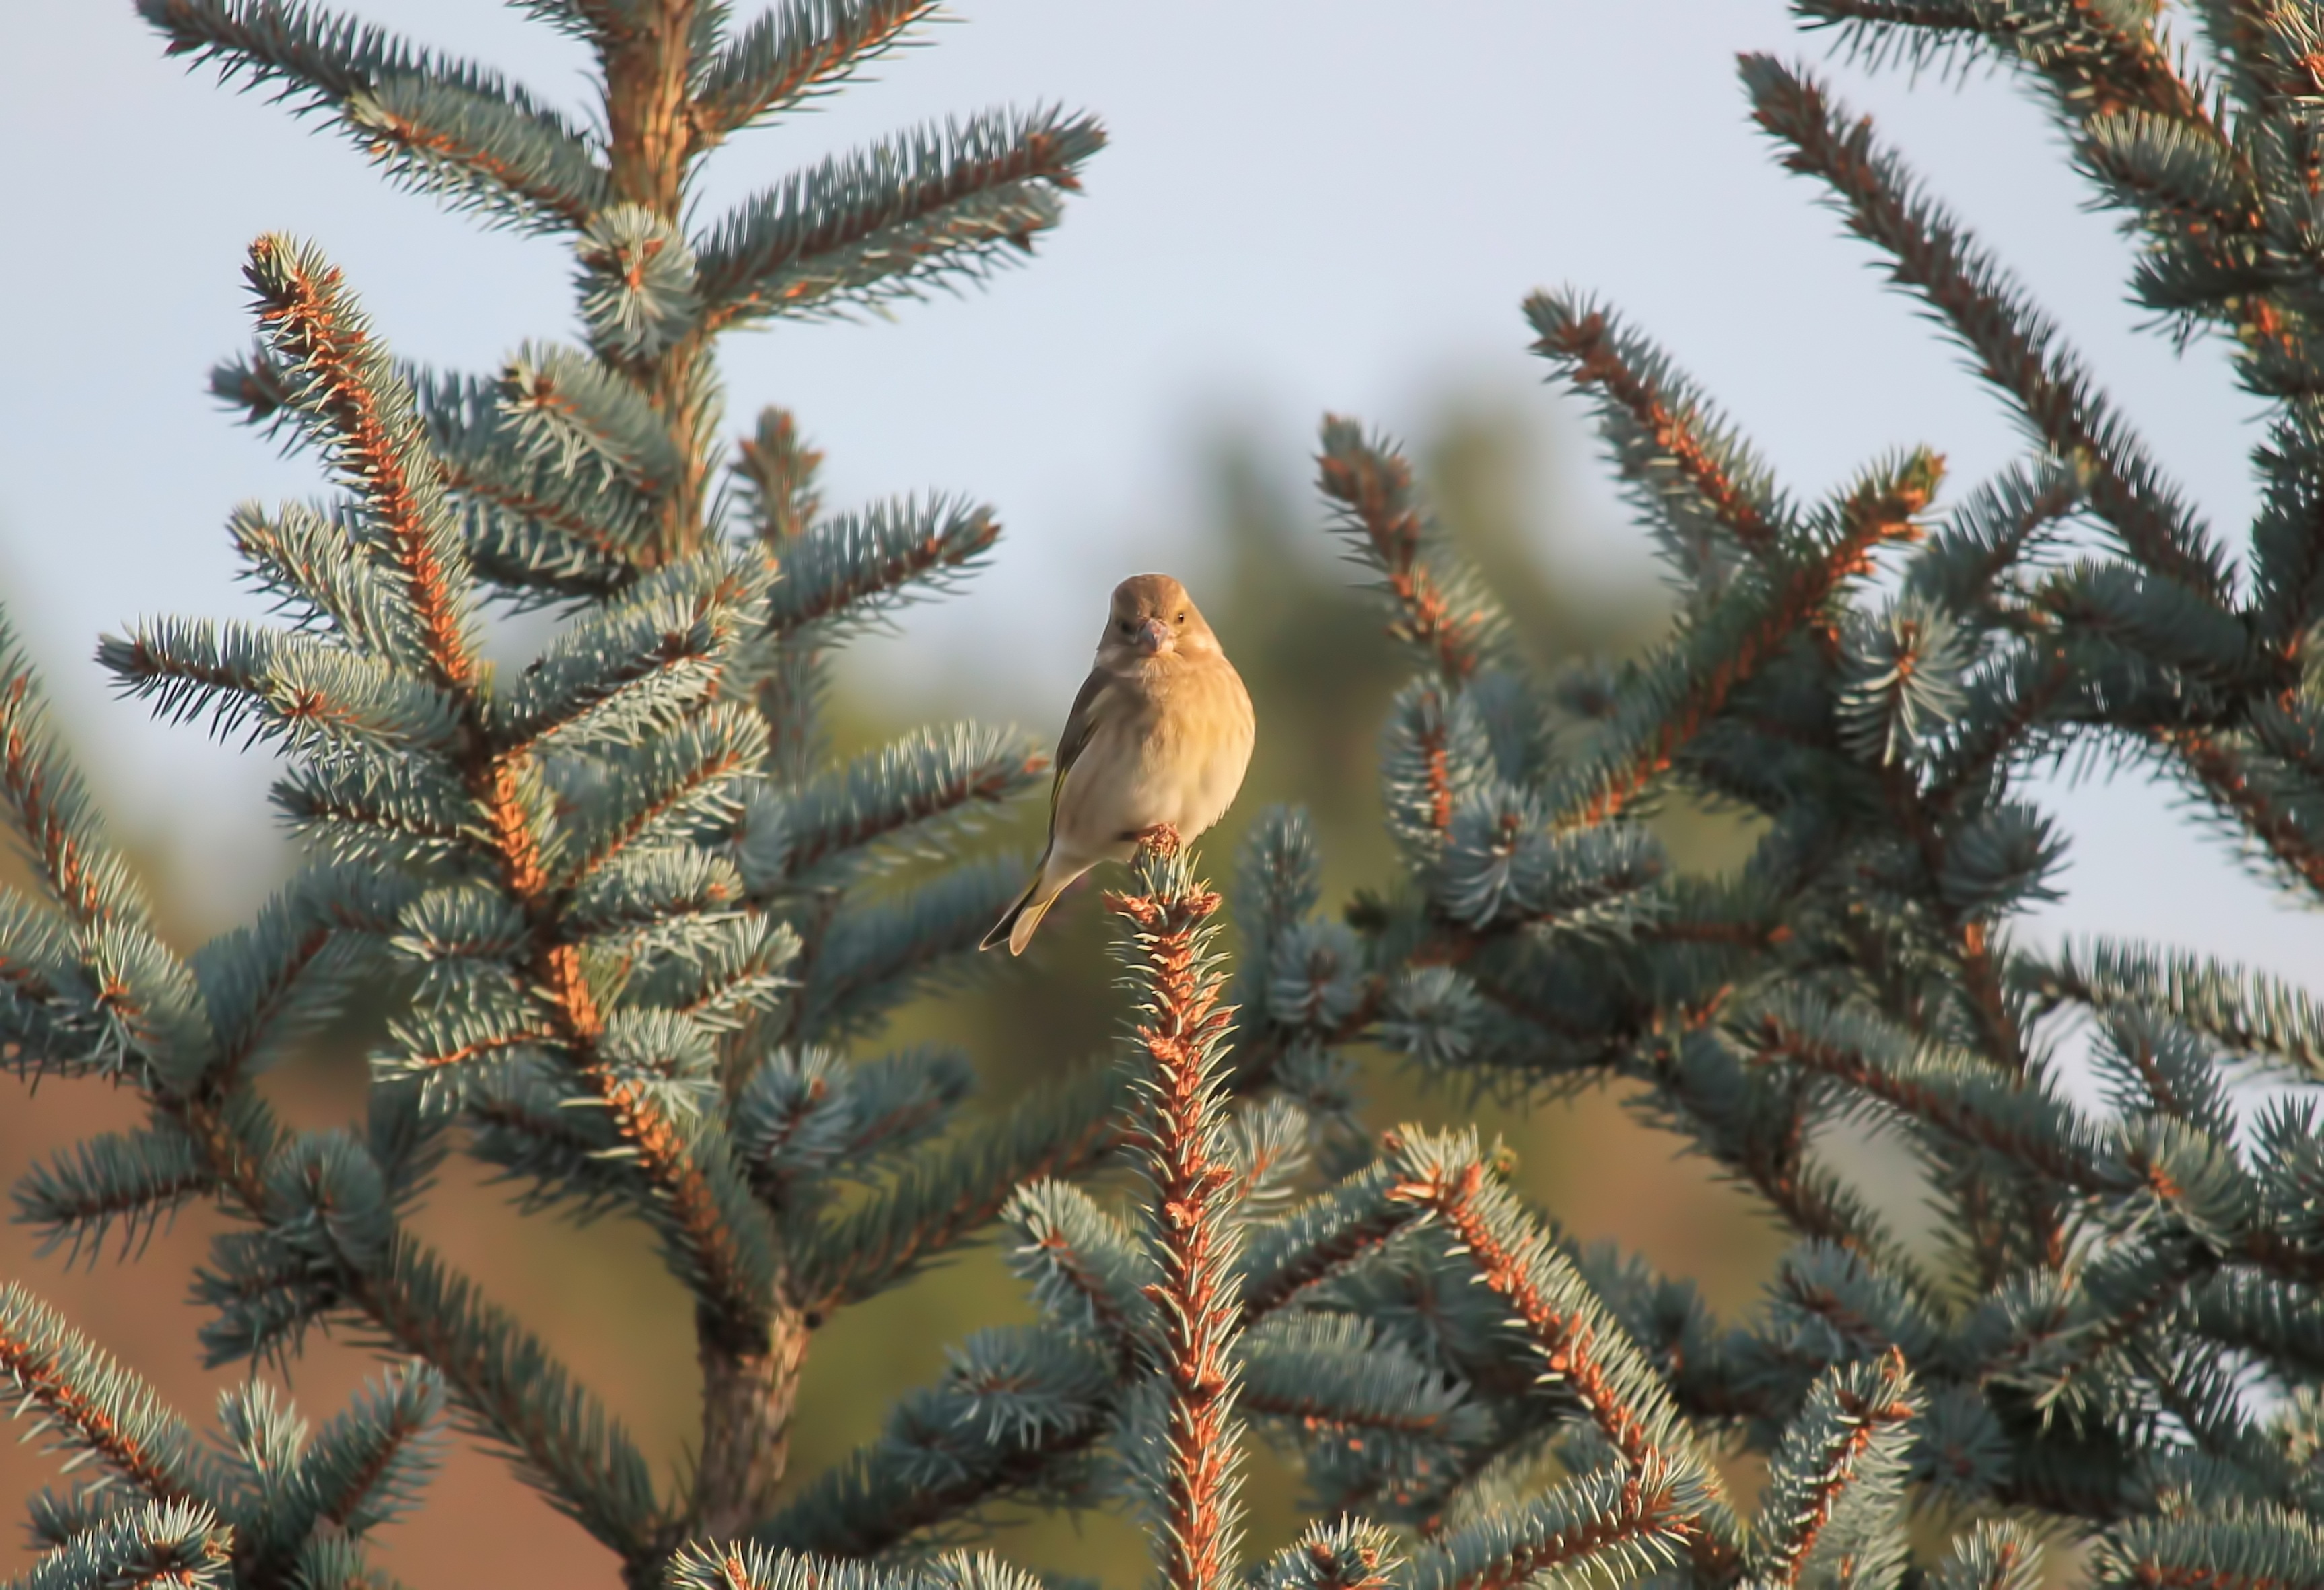
tree, nature, branch, bird, plant, leaf, flower, frost, female, evergreen, botany, fir, flora, plumage, conifer, spruce, greenfinch, date palm, pine family, blue spruce, woody plant, land plant, arecales, palm family